Guallatiri

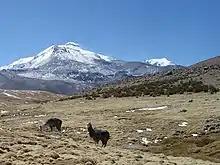
Landscape under Guallatiri, with the fumaroles visible

The volcano is inside the Lauca National Park and the wetlands in the area of Guallatiri have regional importance. Vegetation there include "Arenaria rivularis", "Calandrinia compacta", "Deyeuxia curvula", "Distichlis humilis", "Lobelia oligophylla" and "Oxychloe andina". Animal species include birds such as the Andean flamingo, Andean gull, Andean goose, buff-winged cinclodes, Chilean flamingo, condor, giant coot, James's flamingo, mountain parakeet, Puna ibis, Puna tinamou and torrent duck. Among the mammals are the alpaca, Altiplano chinchilla mouse, Andean swamp rat, lesser grison, llama, mountain degu, Osgood's leaf-eared mouse, short-tailed chinchilla and vicuña. Woodlands formed by the tree "Polylepis tarapacana" occur on Guallatiri; this tree forms the world's highest woodlands. The upper parts of the mountain are covered with rocks and pioneer vegetation to about elevation.